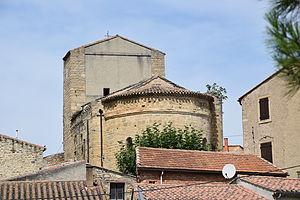
Église Saint-André à Antugnac This building is inscrit au titre des Monuments Historiques. It is indexed in the Base Mérimée, a database of architectural heritage maintained by the French Ministry of Culture,
François, Bérenger Saunière, souvent appelé abbé Saunière, est un prêtre catholique français, né le 11 avril 1852 à Montazels, village situé dans le département de l'Aude, et mort le 22 janvier 1917 à Rennes-le-Château, village situé dans ce même département.
Cet article recense les monuments historiques de l'Aude, en France.